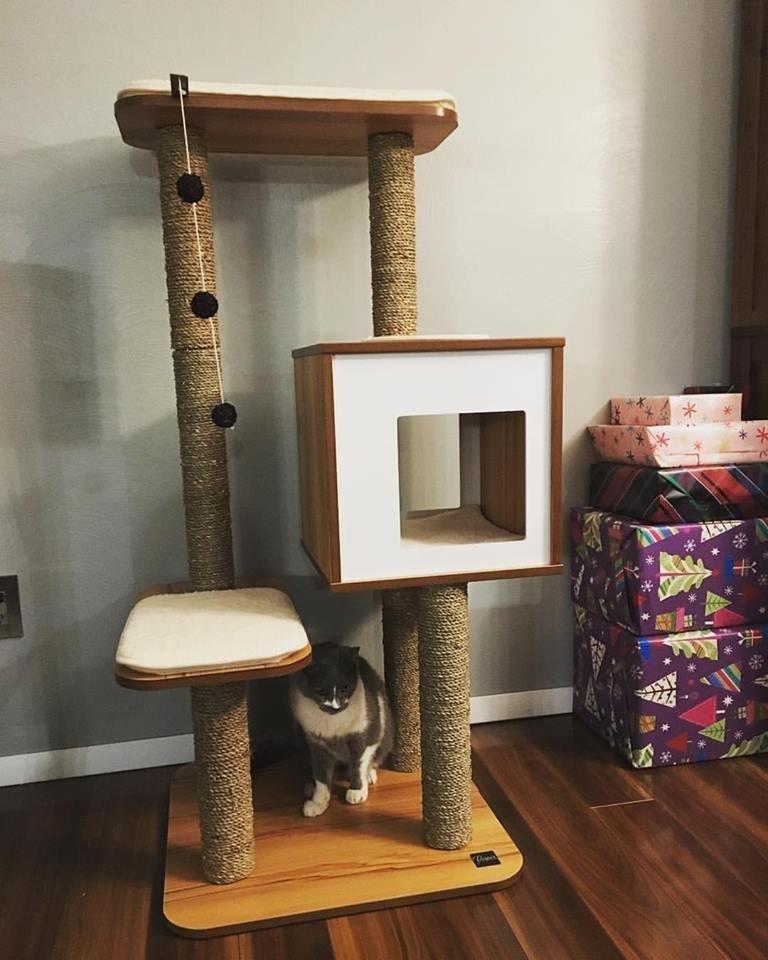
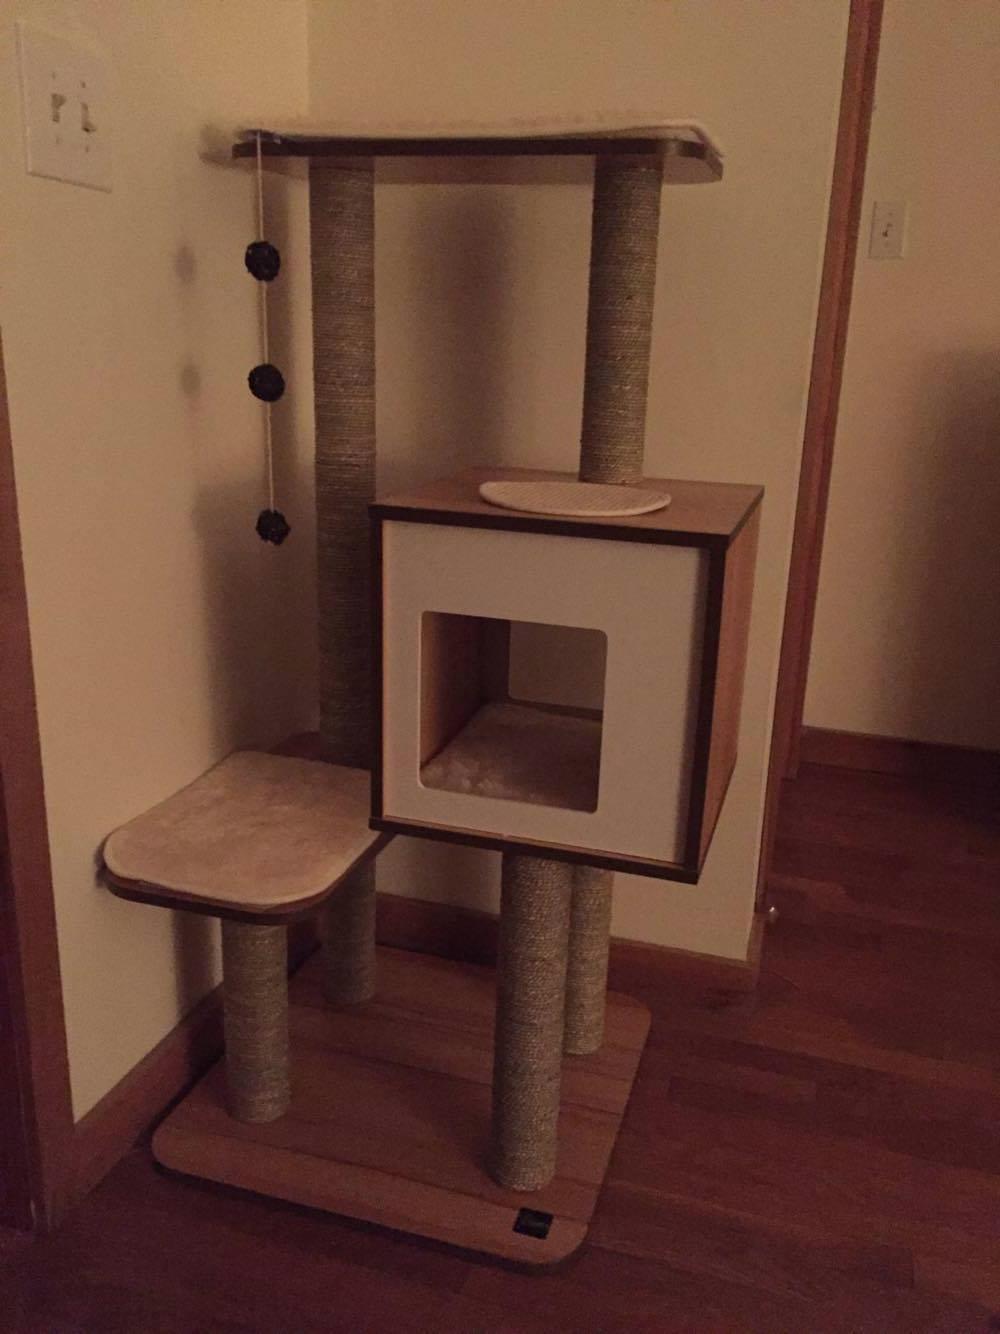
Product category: items_cat tree
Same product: yes